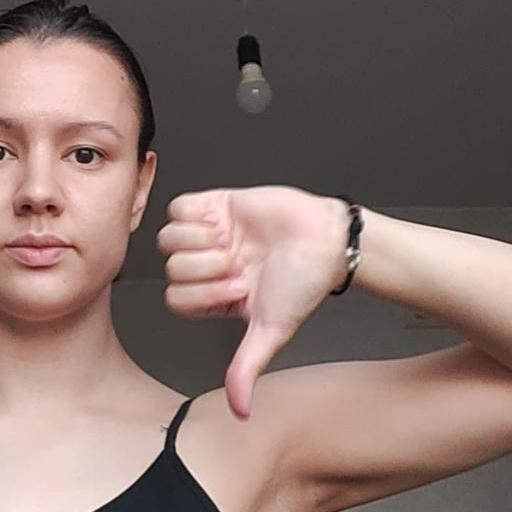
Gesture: dislike